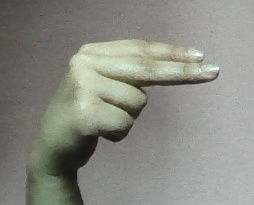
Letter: ain